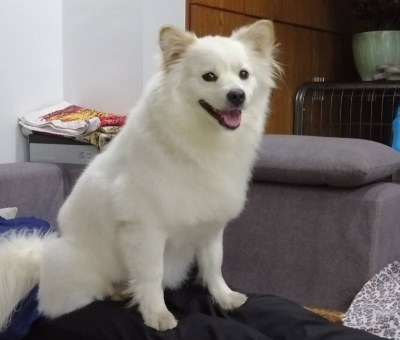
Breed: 253-n000107-Japanese_Spitzes